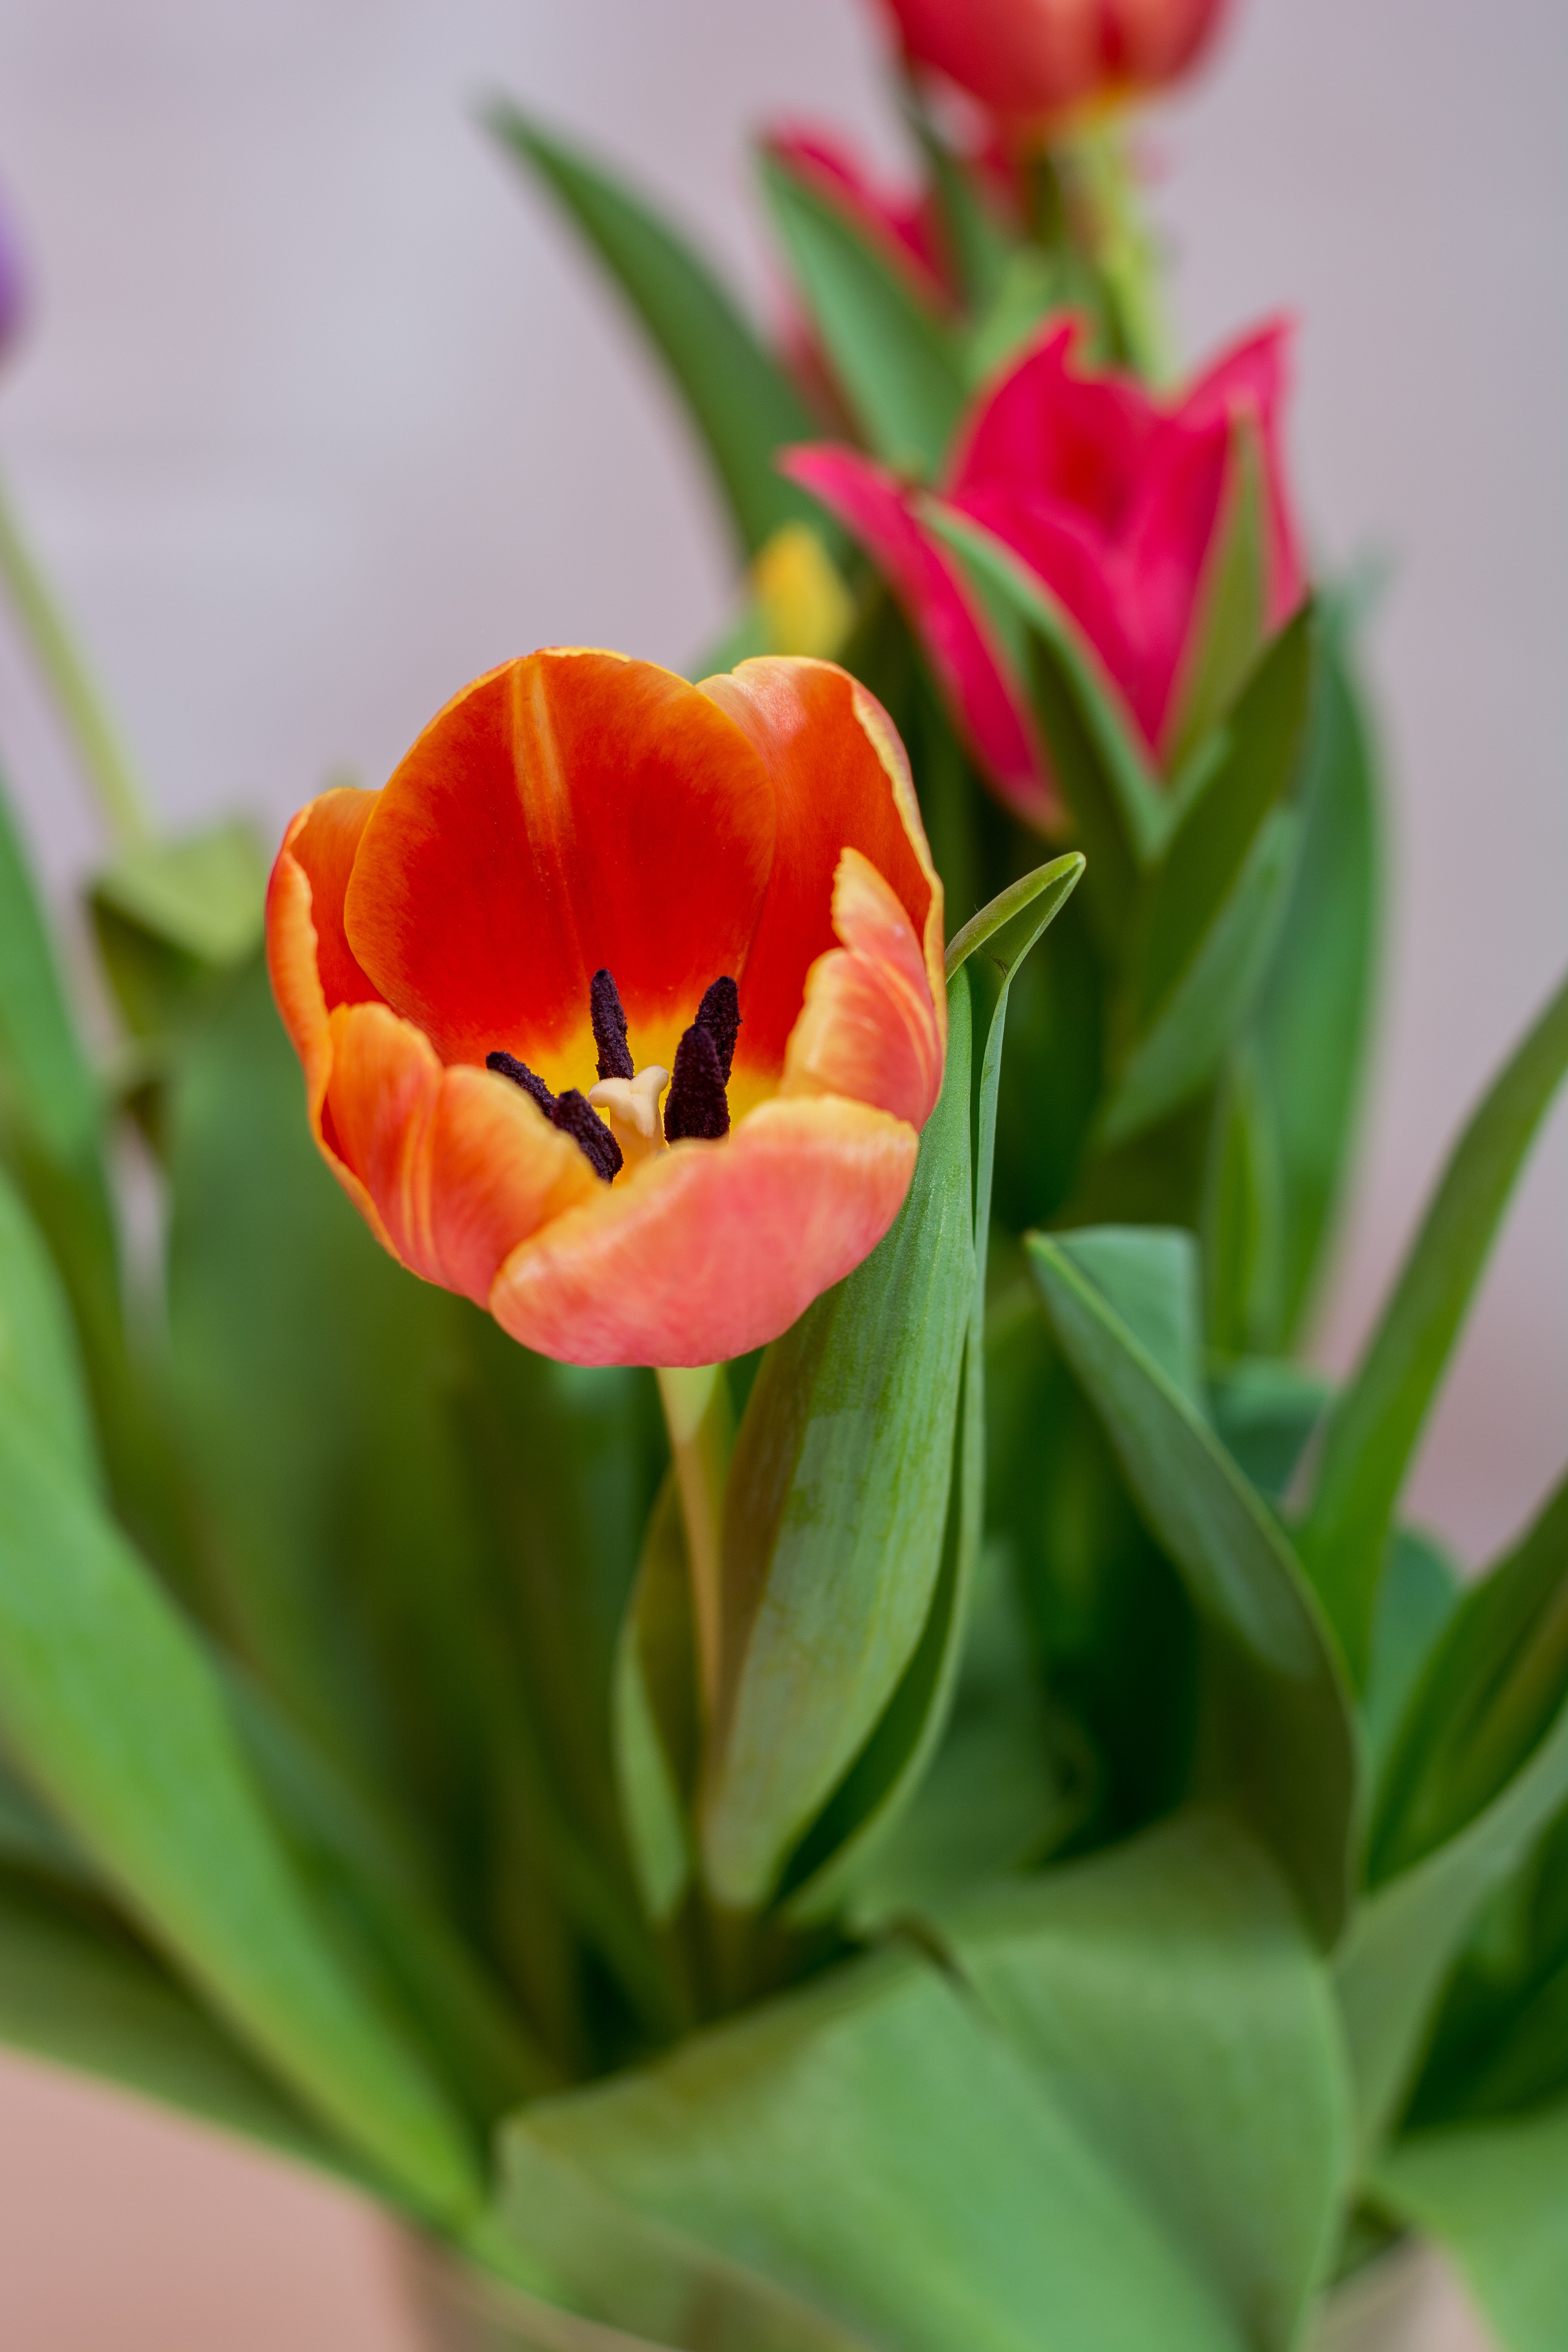
plant, flower, petal, tulip, bouquet, botany, flora, flowers, tulips, floristry, macro photography, flowering plant, federal government, lily family, plant stem, land plant